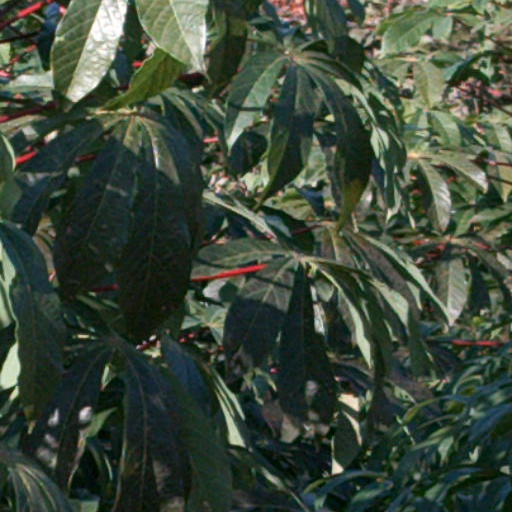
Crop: cassava